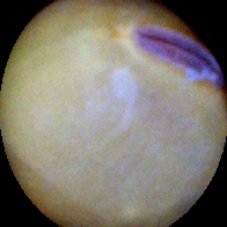
Label: Intact